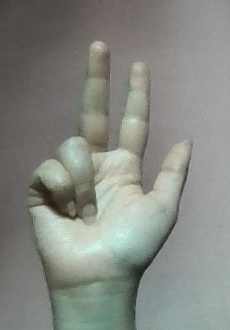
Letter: al